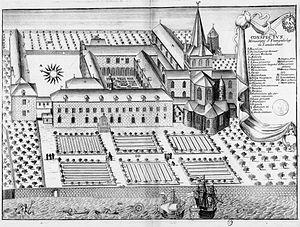
Planche gravée du 17ème siècle représentant l'abbaye Saint-Guénolé de Landévennec, en France, dans le livre Monasticon Gallicanum.
L'abbaye Saint-Guénolé de Landévennec est une abbaye située sur la commune de Landévennec, en Cornouaille. Elle est réputée avoir été fondée au Vᵉ siècle par saint Guénolé, ce qui en fait une des plus anciennes et plus importantes de Bretagne. L'historien Arthur Le Moyne de la Borderie l'a qualifiée de « Cœur de la Bretagne ». Abandonnée en 1793 et ruinée dans les années 1810, elle est relevée par une nouvelle communauté monastique bénédictine en 1958, qui y construit de nouveaux bâtiments. Elle est affiliée à la congrégation de Subiaco.
La liste des abbayes bretonnes recense de manière exhaustive les abbayes fondées sur le territoire de la Bretagne historique.